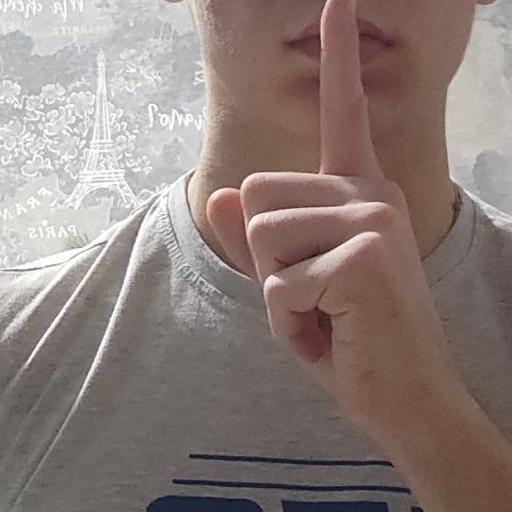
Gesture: mute